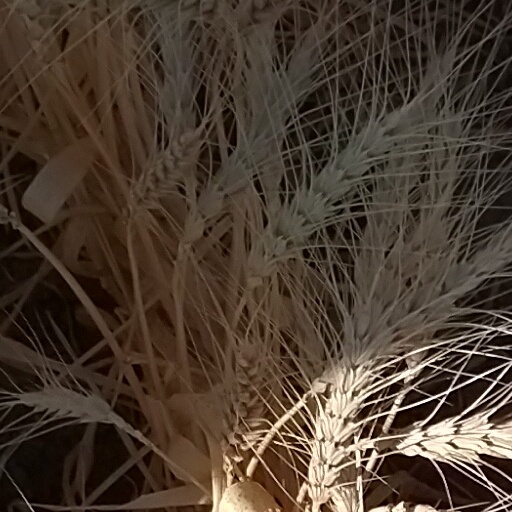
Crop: wheat